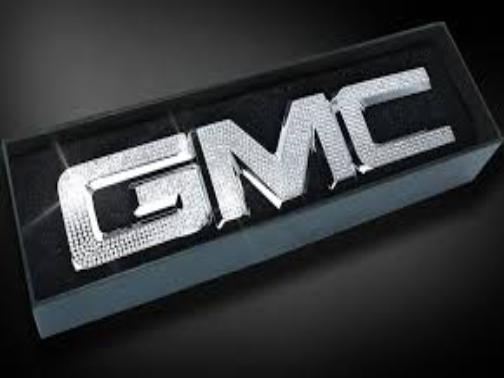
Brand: GMC
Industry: Transportation